The Audition (2015 film)

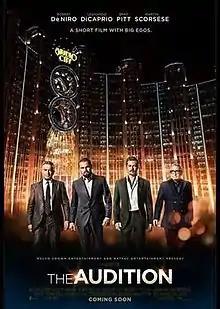

The Audition is a 2015 comedy short film directed by Martin Scorsese and written by Terence Winter. It stars Robert De Niro and Leonardo DiCaprio, playing fictionalized versions of themselves, who travel through Asia and compete against each other for a potential role in Scorsese's next film. Brad Pitt, also playing a fictionalized version of himself, makes a cameo appearance.